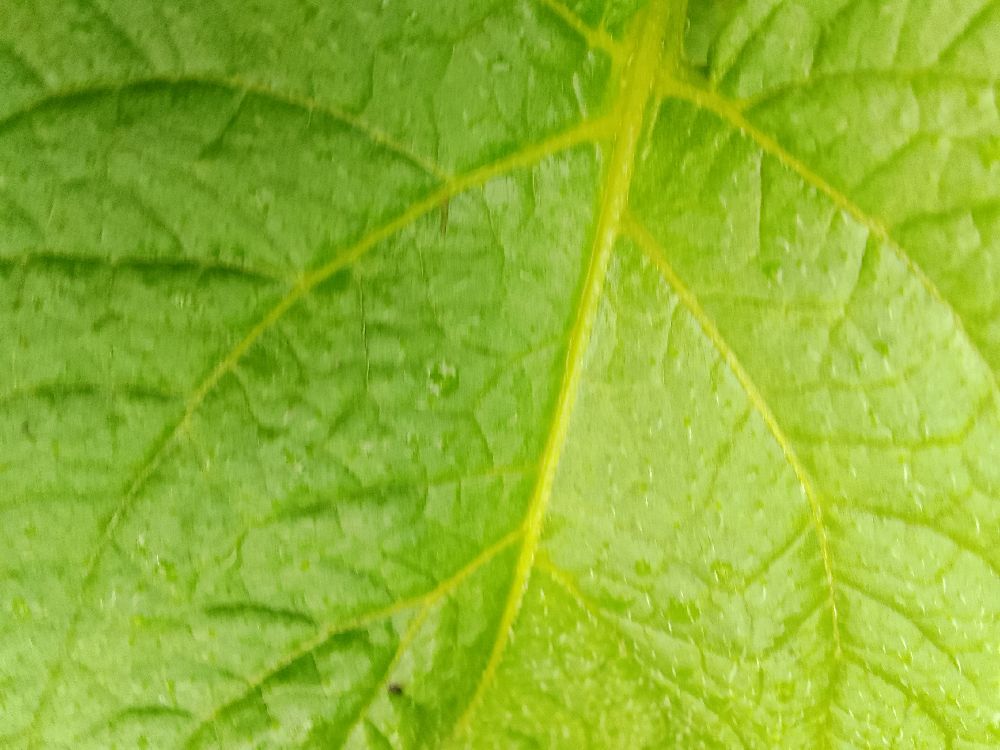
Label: Healthy